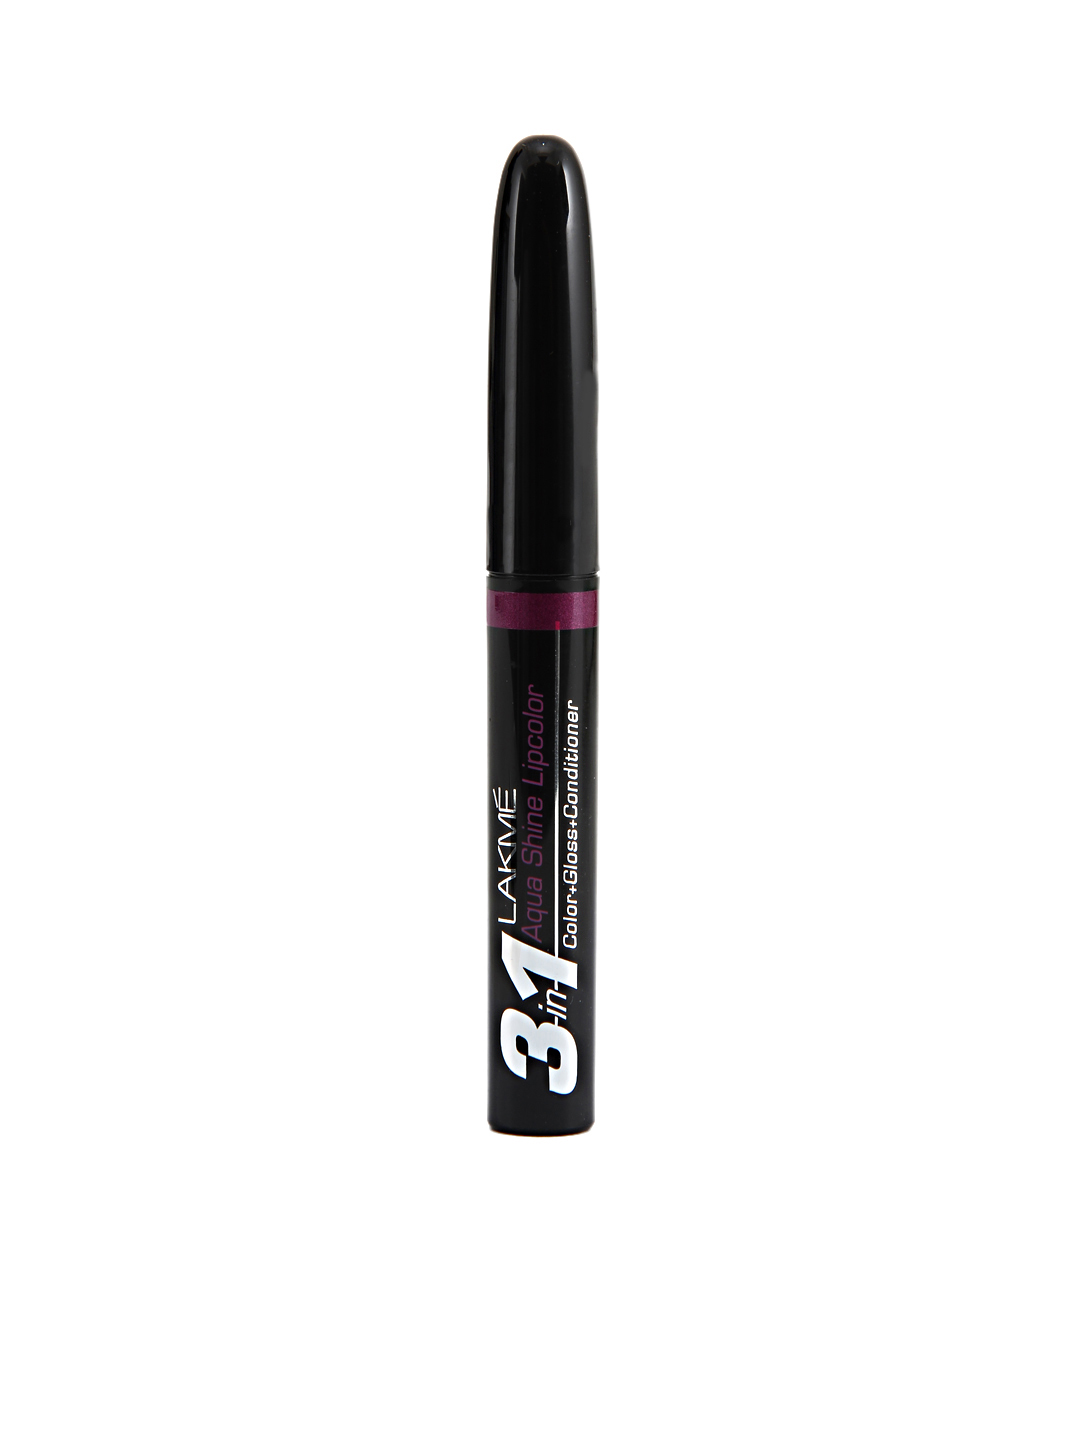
Lakme 3 in 1 Wildberry Aqua Shine Lip Color
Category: Personal Care / Lips / Lip Gloss
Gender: Women
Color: Purple
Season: Spring 2017
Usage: Casual